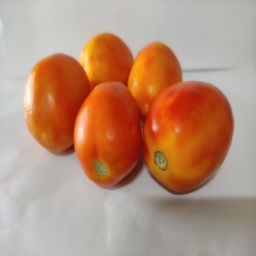
Crop: Tomato
Quality: Ripe